Centigrade (2020 film)

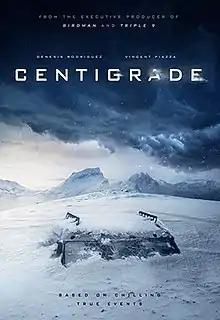
Theatrical release poster

Centigrade is a 2020 survival thriller film directed by Brendan Walsh, written by Walsh and Daley Nixon, produced by Amanda Bowers, Molly Conners, Vincent Morano, Keri Nakamoto, Jane Oster, Bradley J. Ross, and Brendan Walsh. It stars Genesis Rodriguez and Vincent Piazza.